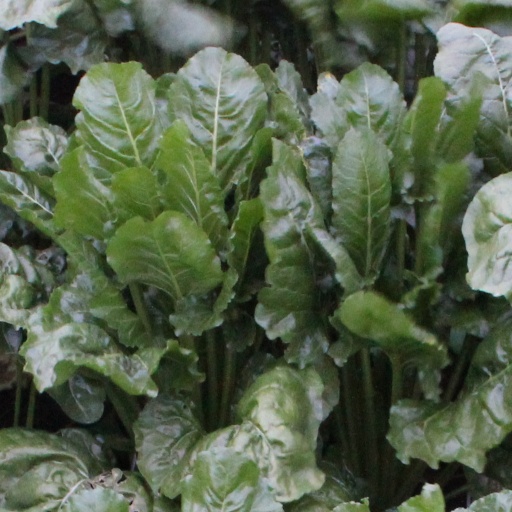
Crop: sugar beet